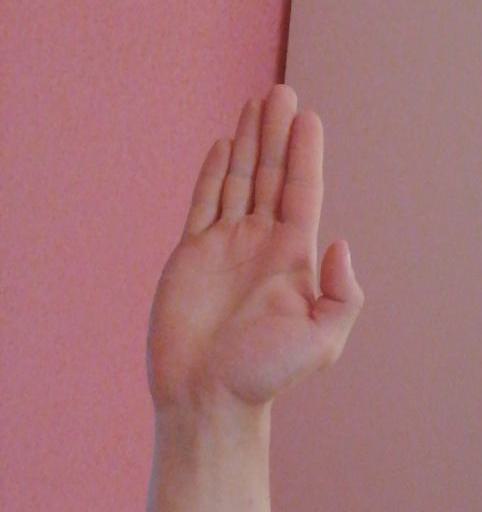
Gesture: stop